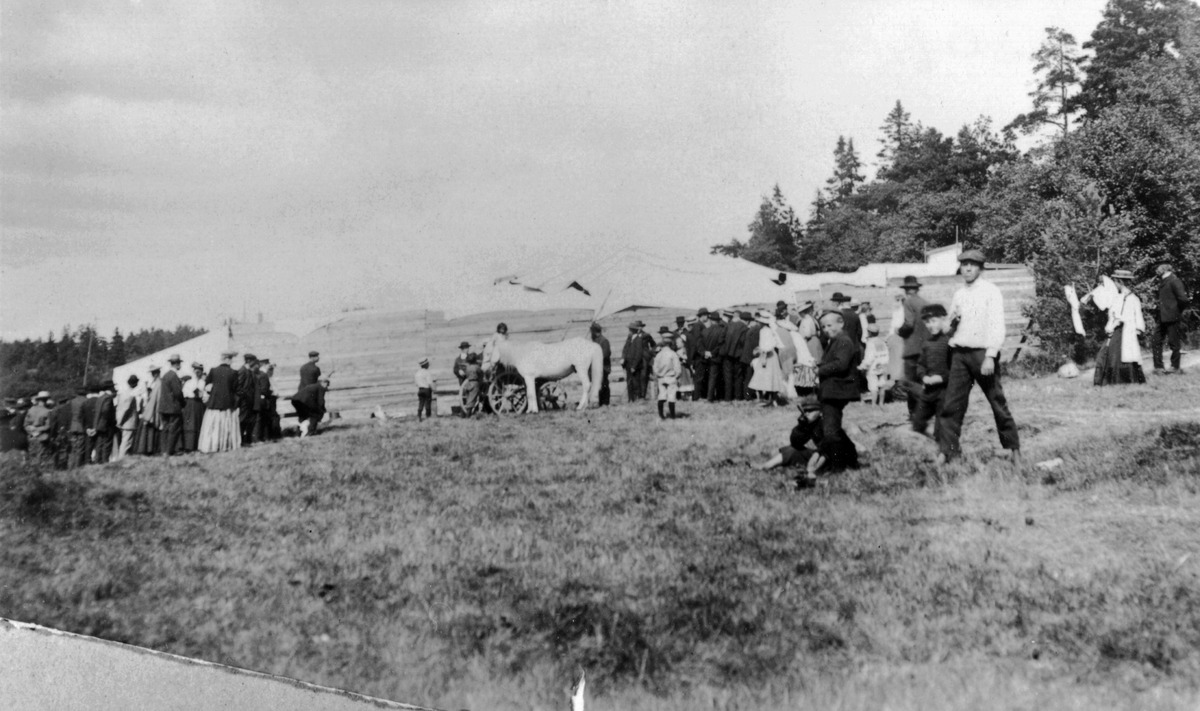
Mustalaisleiri Pasilassa, unkarin mustalaisia
sisällön kuvaus: Mustalaisleiri Pasilassa, unkarin mustalaisia. mustavalkoinen
Ajankohta: kuvausaika 1905
Paikka: Suomi, Uusimaa, Helsinki, Helsinki Suomi-Finland
Aiheet: etniset ryhmät, vähemmistöt, romanit